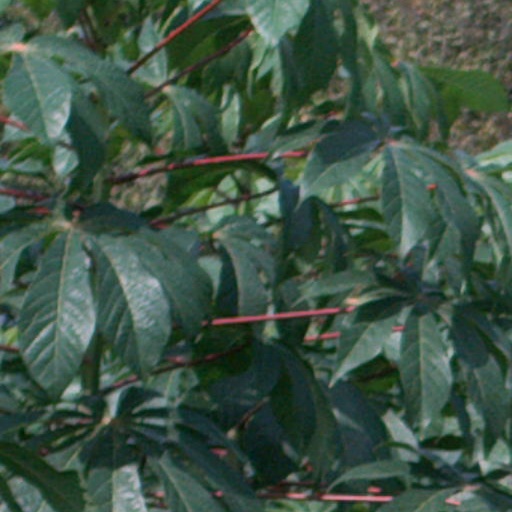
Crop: cassava